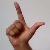
The image shows a hand gesture representing the letter 'L' in Indian Sign Language.